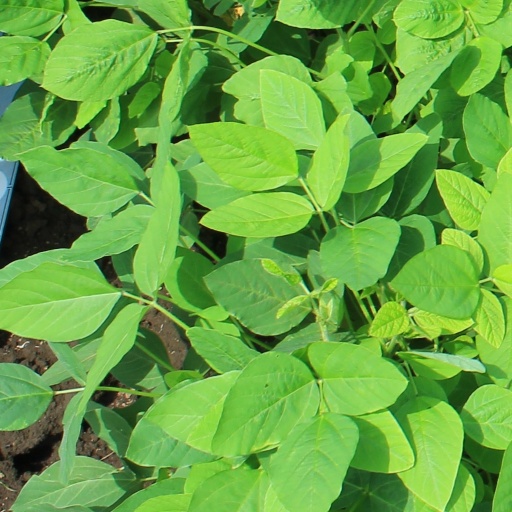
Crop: soybean